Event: Nepal Earthquake
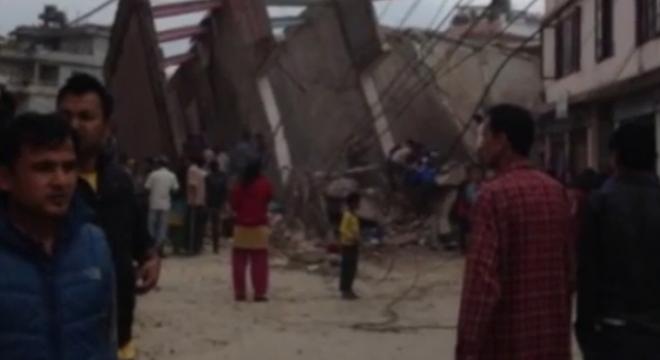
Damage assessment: damage